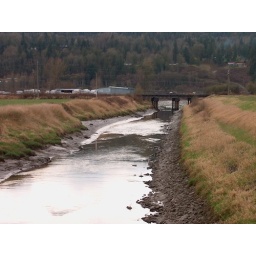
Nathan Creek runs into the Fraser River; Fraser River is viewable just under the train bridge